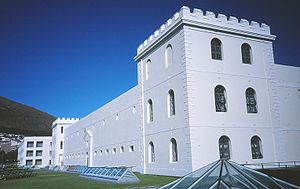
Breakwater Lodge
Breakwater Lodge, februar 1997.
Breakwater Lodge med de takkede tårne. Februar 1997.
Breakwater Lodge er et tidligere fængsel på Victoria & Alfred Waterfront i Cape Town, Sydafrika. Bygningerne blev taget i brug som fængsel i 1859 og er i dag dels et hotel og dels en afdeling af Cape Towns universitet. Navnet var oprindeligt Breakwater Prison, men blev for år tilbage ændret til det nuværende, Breakwater Lodge.